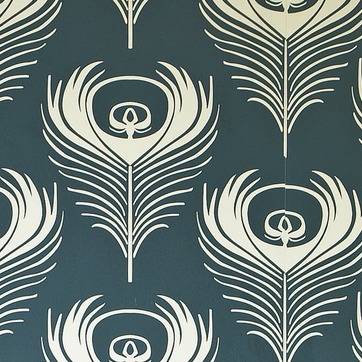
Material: wallpaper